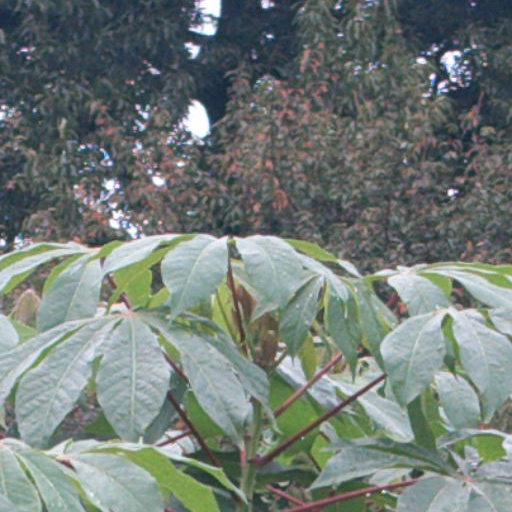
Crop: cassava